Aleta Suarez

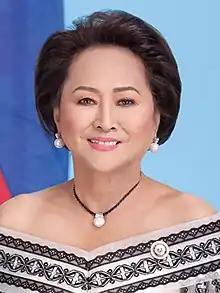

Aleta Catarina Suarez (born Aleta Rodriguez Catarina) is a Filipina politician who last served as Member of the Philippine House of Representatives from Quezon's 3rd District, a position she held thrice from 2001–2004, 2013–2016, and 2019–2022. She is married to the former Governor Danilo Suarez and the mother of incumbent 2nd District Representative David C. Suarez.